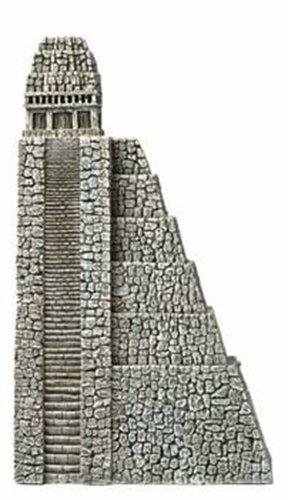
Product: Hydor H2Show Lost Civilization - Left Aztec Pyramid Decoration, 12" x 7" x 2.8"
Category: Toys & Games | Toy Figures & Playsets | Action Figures
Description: Create a spectacular 3-D scene in your aquarium with H2Show Worlds Three scenes to choose from; Magic World, Lost Civilizations and Atlantis.
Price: $22.31
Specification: Product Dimensions:         7 x 2.8 x 12 inches ; 2 pounds    |Shipping Weight: 2.2 pounds (View shipping rates and policies)|ASIN: B004UBO0FQ|Item model number: B00221|    #4059    in Action Figures